Gian Luigi Bonelli

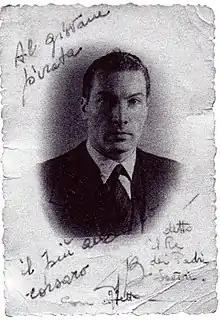
Gianluigi Bonelli in 40s

Giovanni Luigi Bonelli (22 December 1908 – 12 January 2001) was an Italian comic book author and publisher, best remembered as the co-creator of "Tex Willer" in 1948, together with artist Aurelio Galleppini.